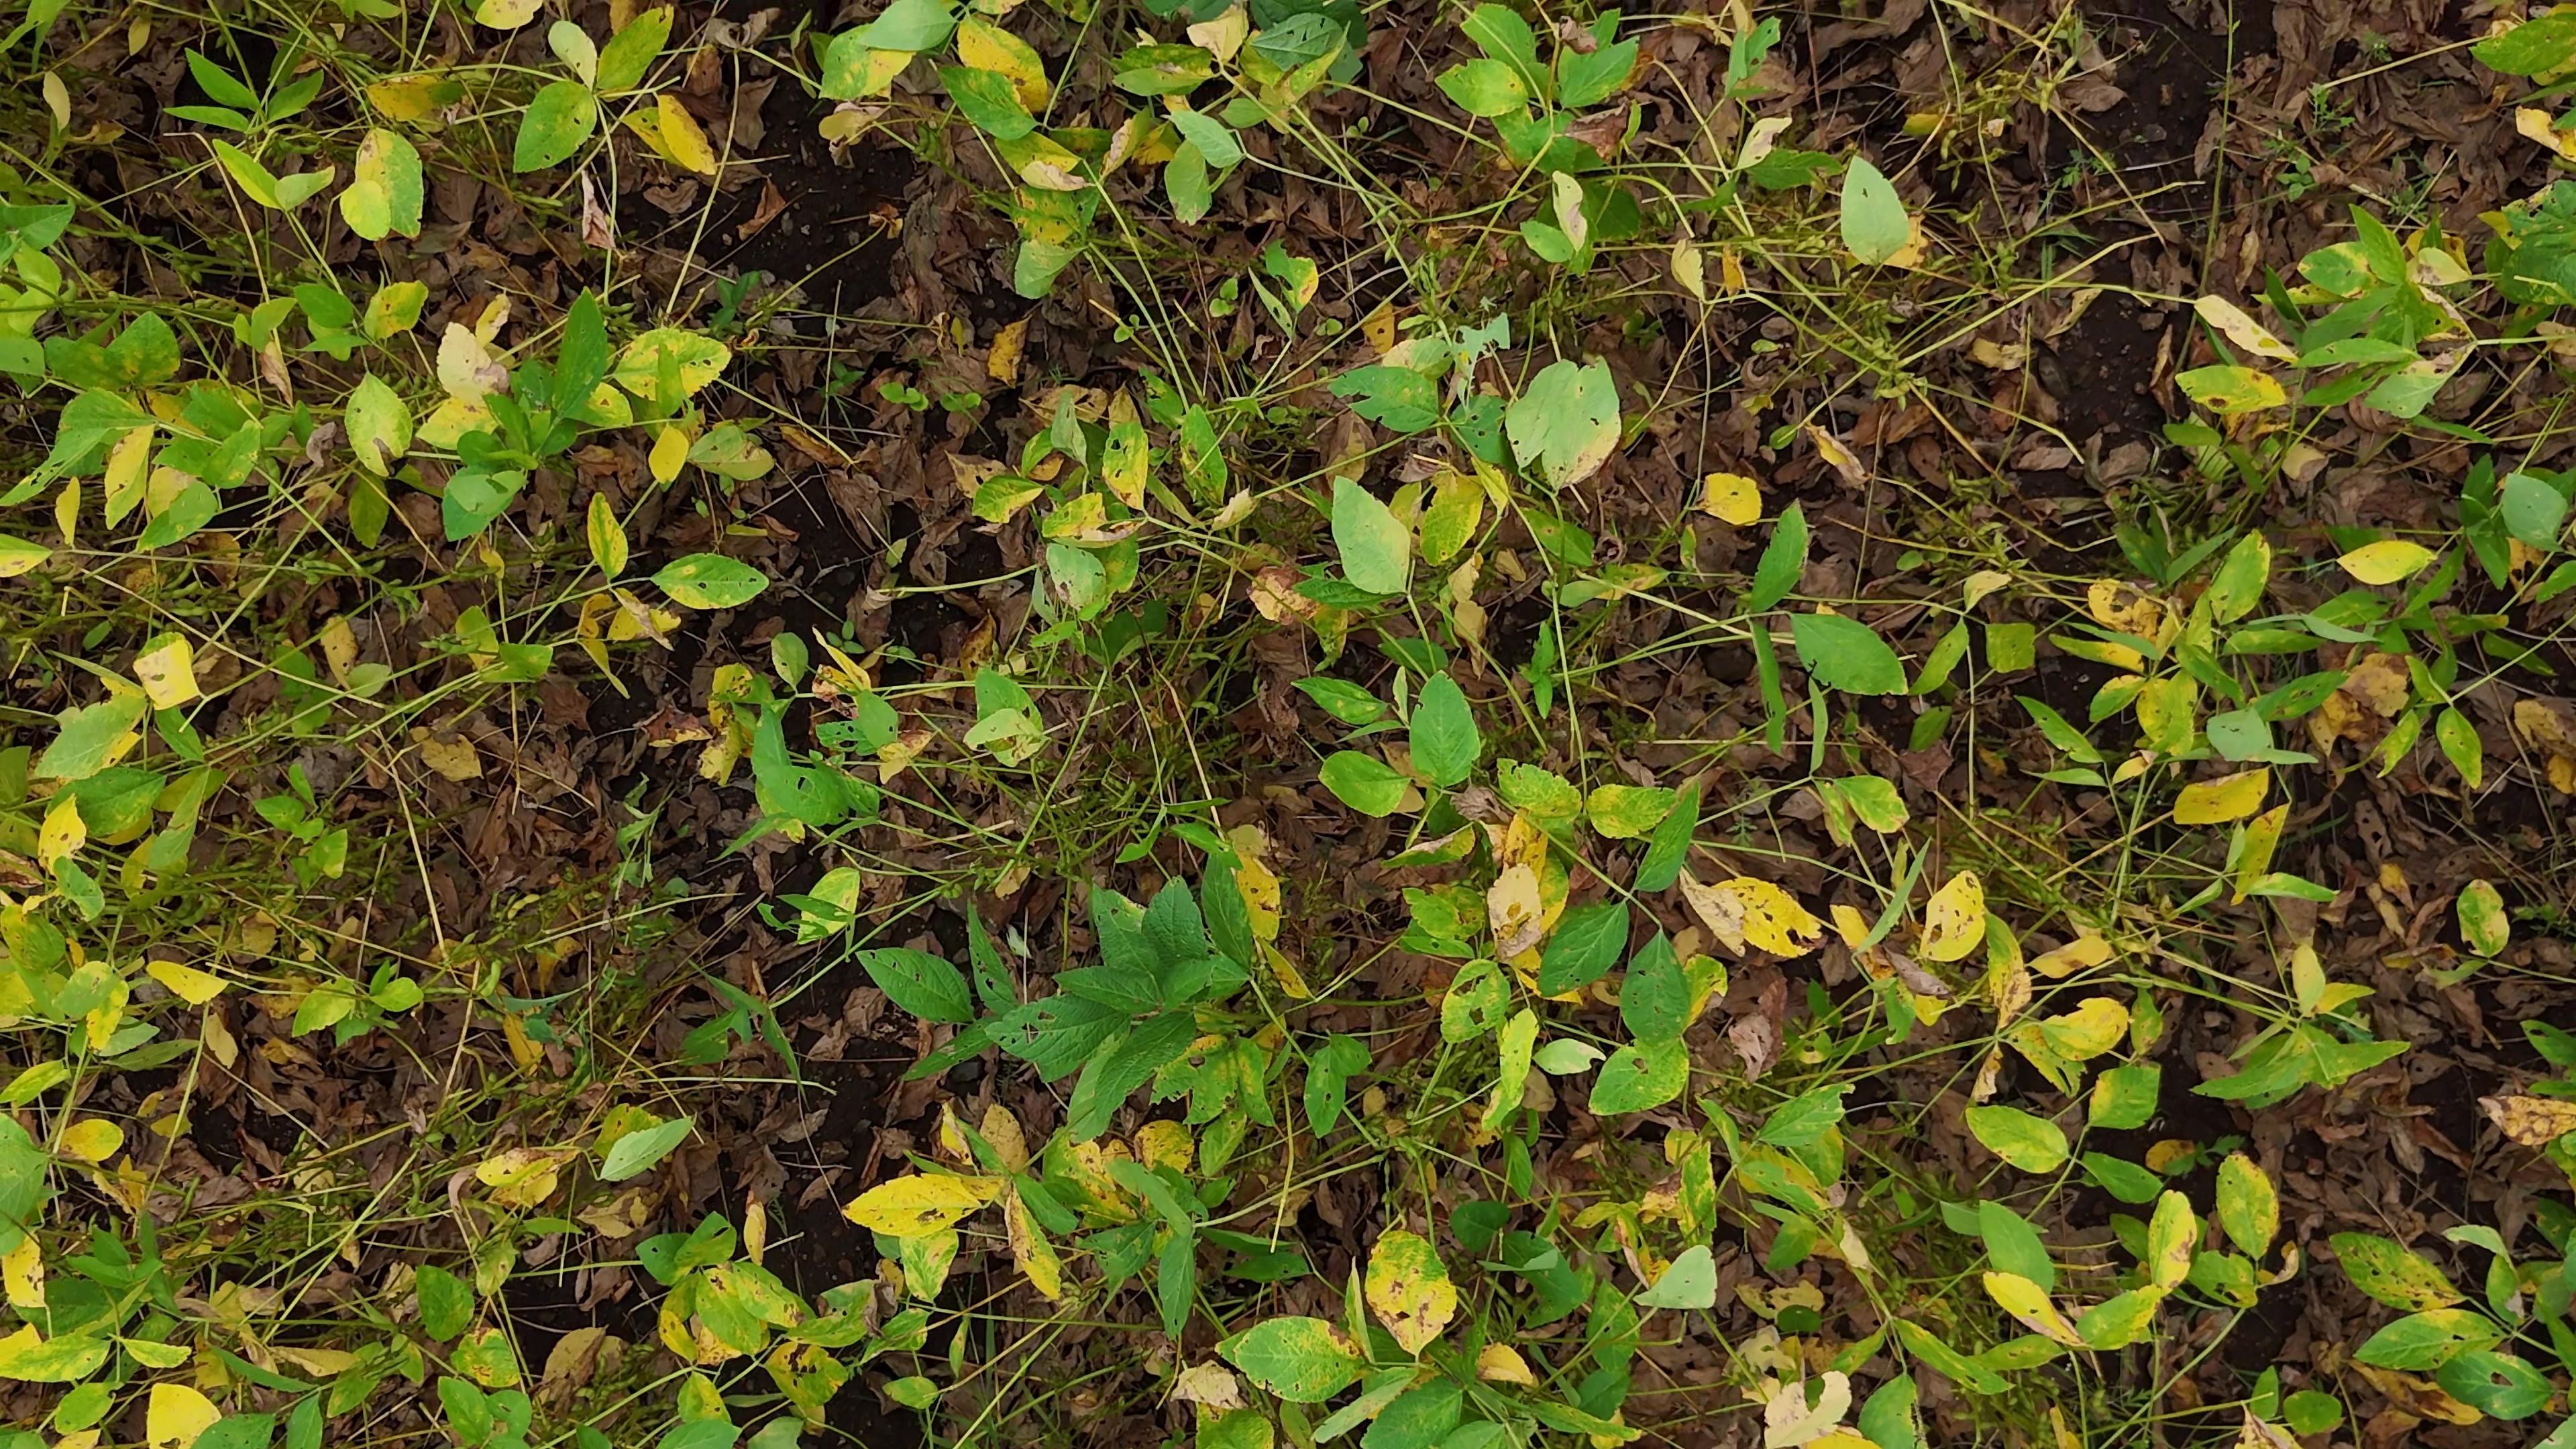
Label: Rust